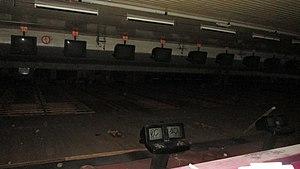
Le Bowling de Bordeaux-Mérignac après sa fermeture définitive.
Le bowling /bu.liŋ/, également appelé jeu de boules, jeu de quilles ou simplement quilles au Québec, est un jeu qui a été popularisé sous sa forme actuelle aux États-Unis et qui consiste à renverser des quilles à l'aide d'une boule.